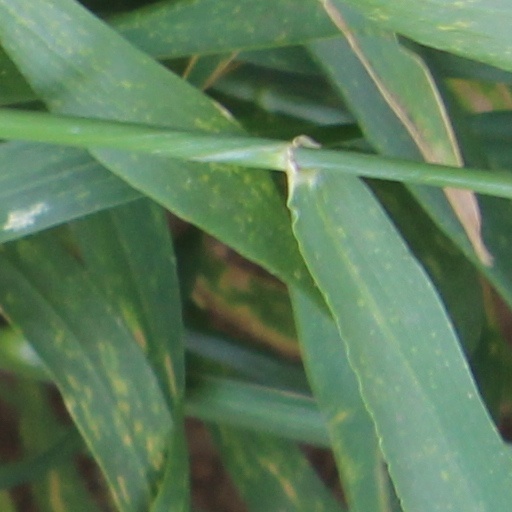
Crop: wheat